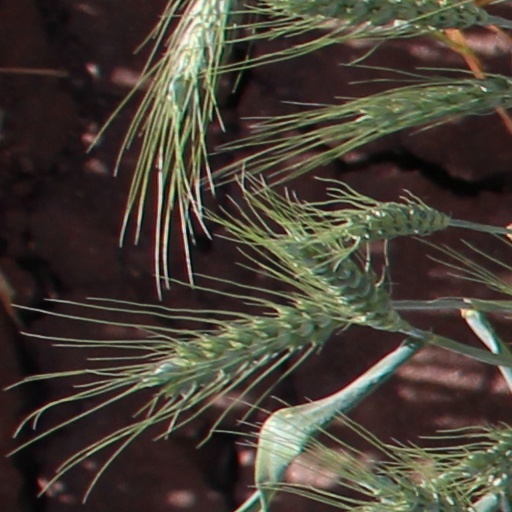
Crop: wheat